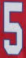
Number: 5